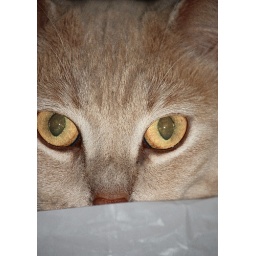
cat in a bag